Culture of Buddhism

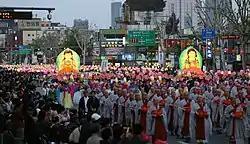
Lotus Lantern Festival (연등회, Yeon Deung Hoe) in Seoul, South Korea.

Japanese festivals and Barua festivals often involve Buddhist culture, as do pagoda festivals held as fairs held at Buddhist temples in Myanmar. Features of Buddhist Tibetan festivals may include the traditional cham dance, which is also a feature of some Buddhist festivals in India and Bhutan. Many festivals of Nepal are religious festivals involving Buddhism, as are many Burmese traditional festivals. Lunar New Year festivals of Buddhist countries in East, South and Southeast Asia include some aspects of Buddhist culture, however, they are considered cultural festivals as opposed to religious ones.